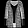
Label: Pullover